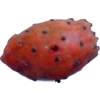
Label: cactus_fruit_red